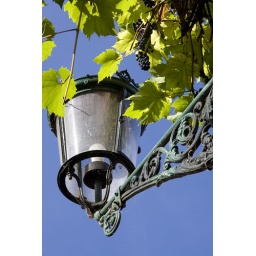
Old street lamp around the back streets of Leuven, Belgium.